STEREO experiment

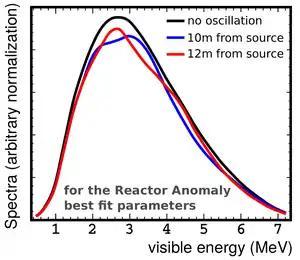
Figure 2: Comparison of the different spectra at 10 m and 12 m distance to the reactor. The black line shows the case without oscillation into sterile neutrinos while the blue and red show the case including the oscillation into a light sterile neutrino

The STEREO detector is placed at a distance of 10 m away from the research reactor at the ILL. The research reactor has a thermal power of 58 MW. STEREO is supposed to measure the neutrino flux and spectrum near the reactor. To be able to detect the neutrinos radiated from the reactor, the detector is filled up with 1800 litres of organic liquid scintillator which is doped with gadolinium. Inside the scintillator neutrinos are captured via the process of inverse beta decay